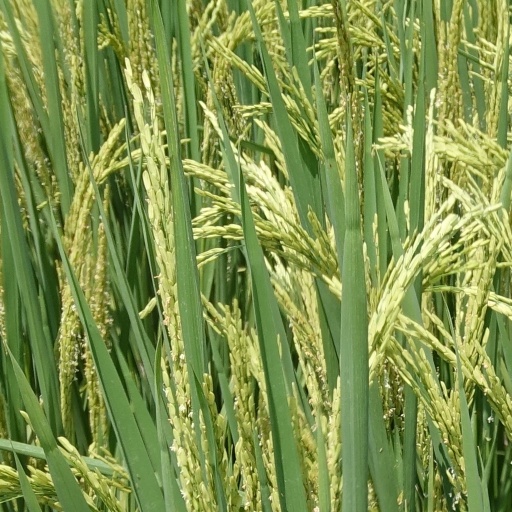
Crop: rice